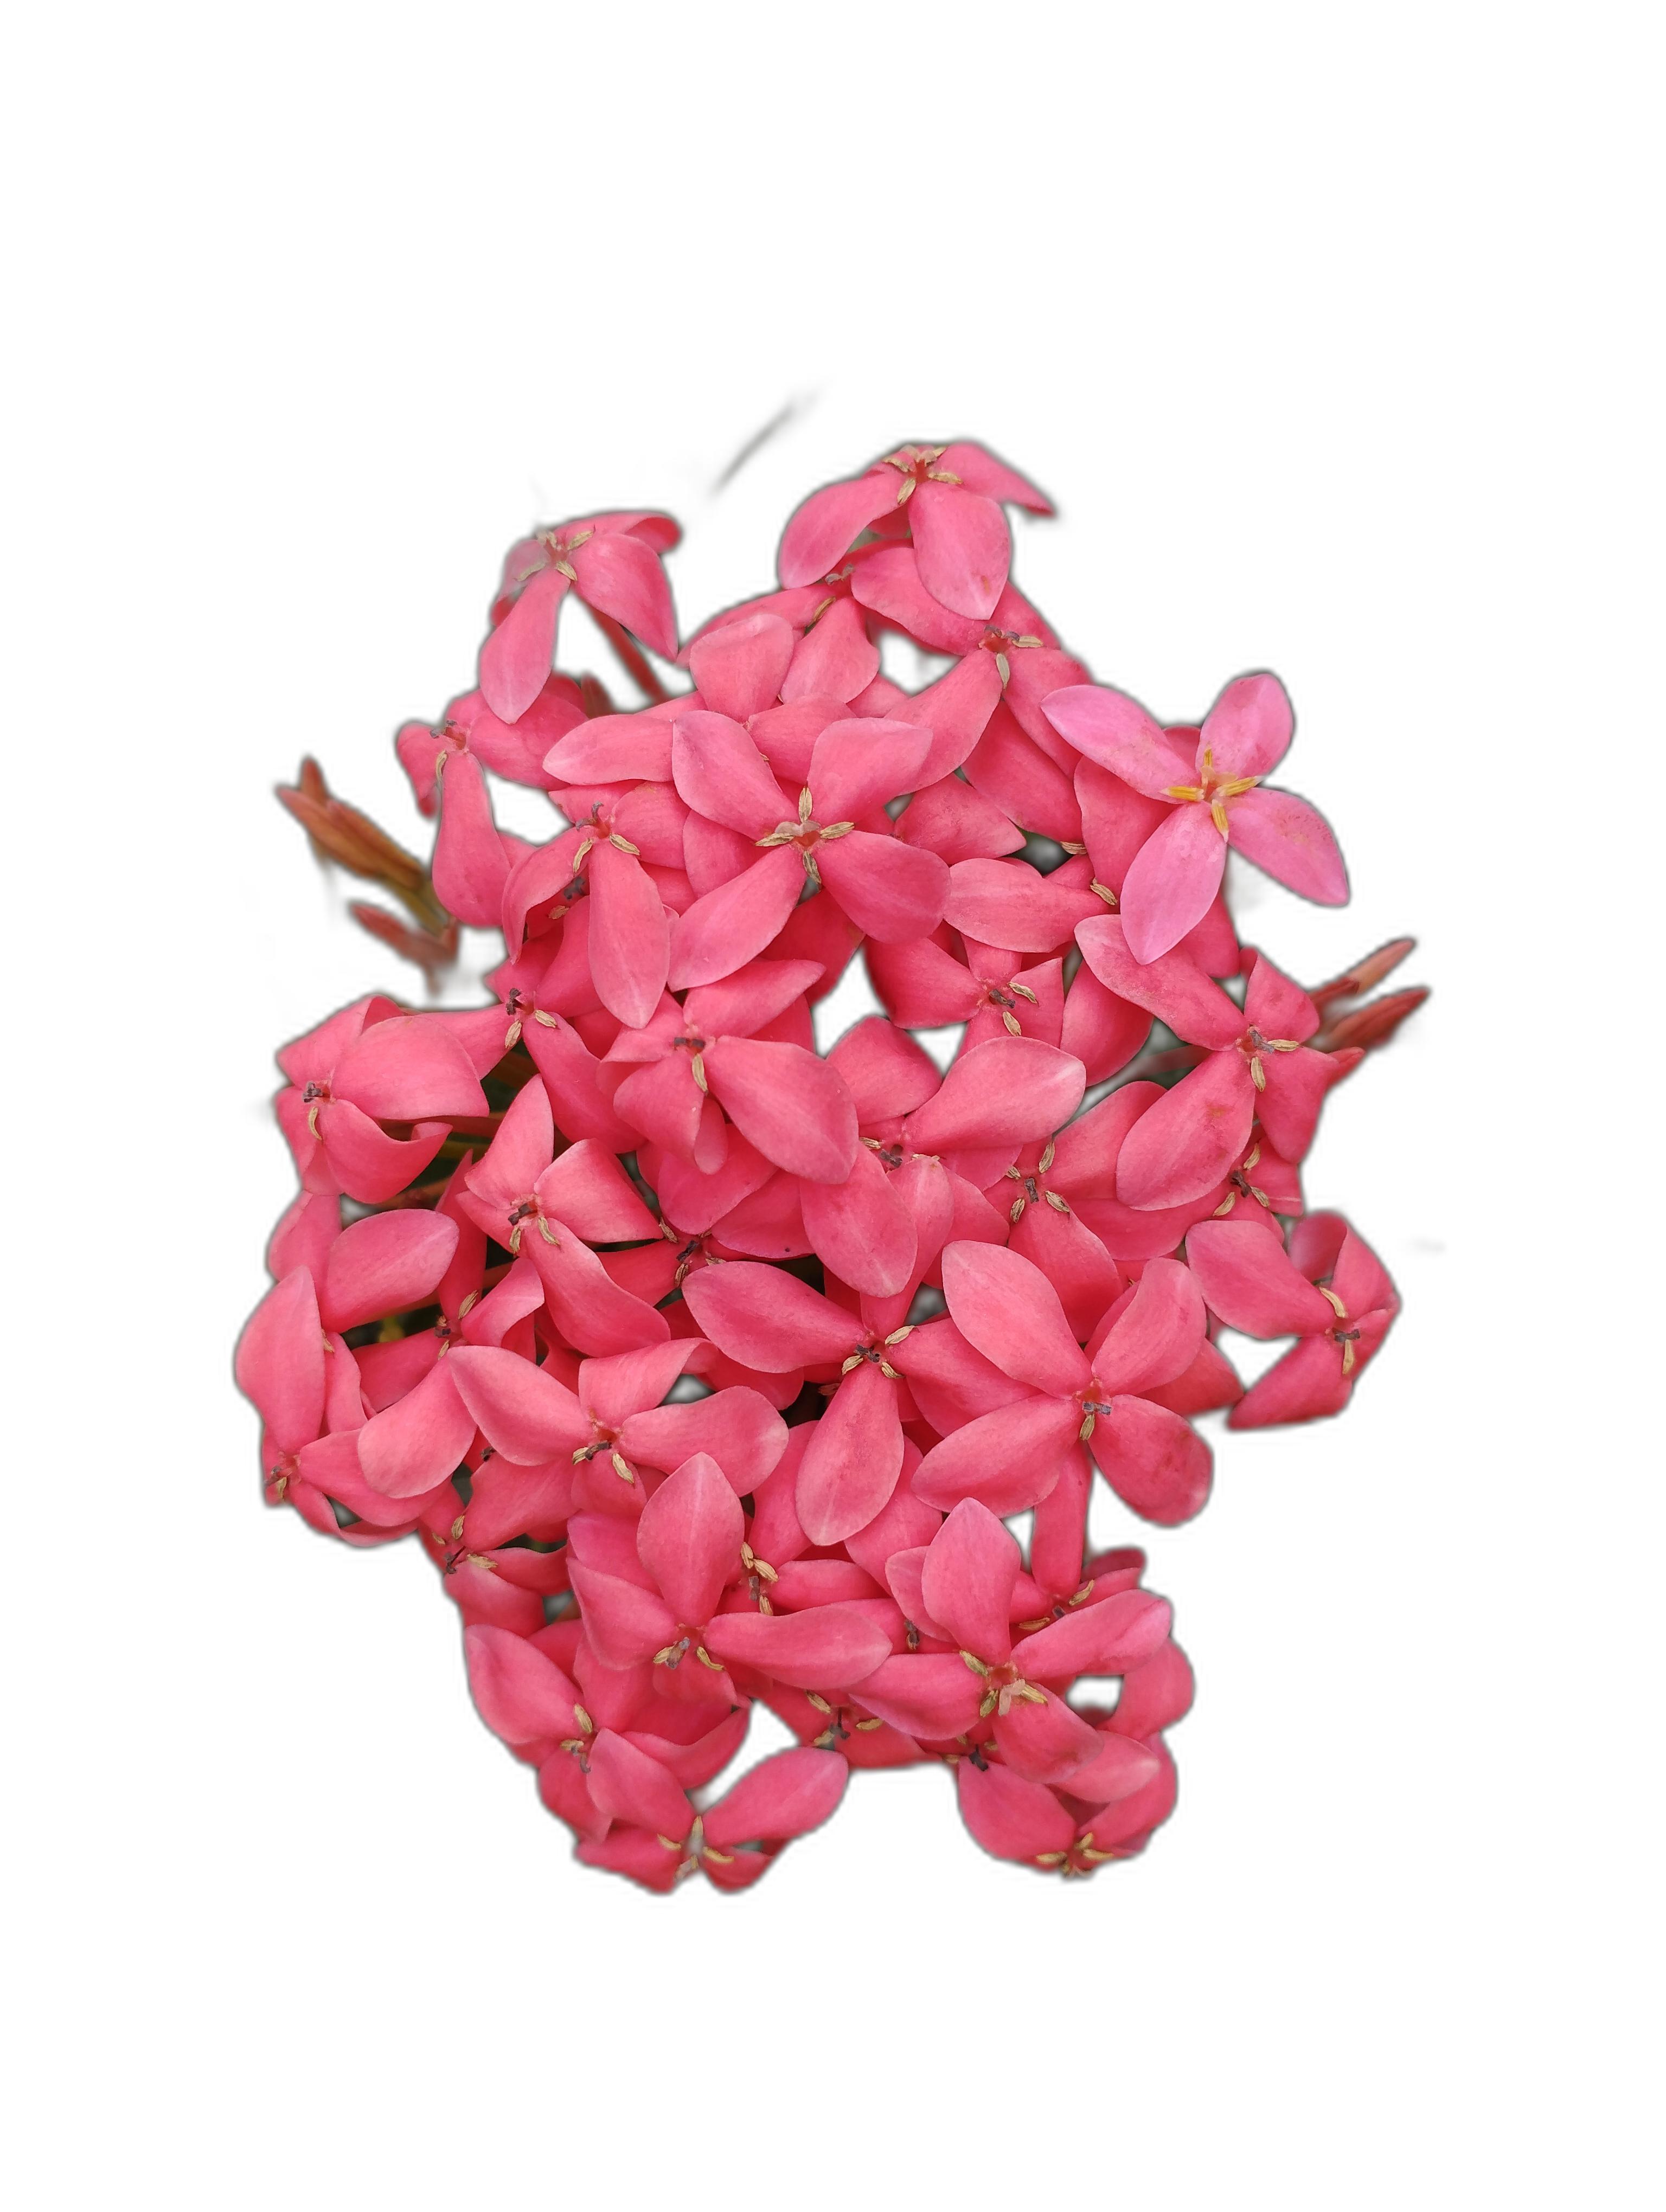
Label: Jungle geranium